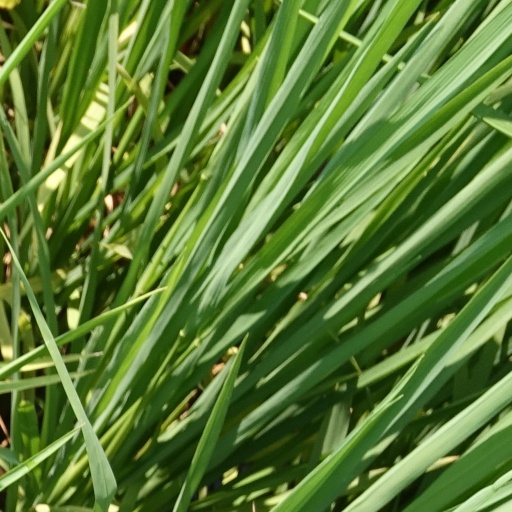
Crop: rice